2010 Catalan autonomy protest

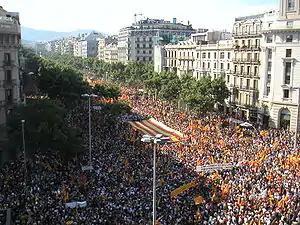
The protest in Barcelona at the intersection of Passeig de Gràcia and Carrer d'Aragó.

The 2010 Catalan autonomy protest was a demonstration in central Barcelona on 10 July 2010 against limitations of the autonomy of Catalonia, and particularly against a recent decision of the Spanish Constitutional Court to annul or reinterpret several articles of the 2006 Statute of Autonomy of Catalonia. The number of people taking part in the demonstration was estimated at between 1.1 million (according to the local police) and 1.5 million (according to the organisers), while Madrid-based newspaper El País estimated the number of demonstrators at 425,000. The mobilisation was described as "unprecedented" by the mayor of Barcelona. The Barcelona daily newspaper "El Periódico de Catalunya" described it as "without a doubt one of the biggest protest marches that has ever occurred in Catalonia, possibly the biggest". The 2012 Catalan independence demonstration involved more people, but this protest brought the dispute to light in the world.